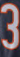
Number: 3